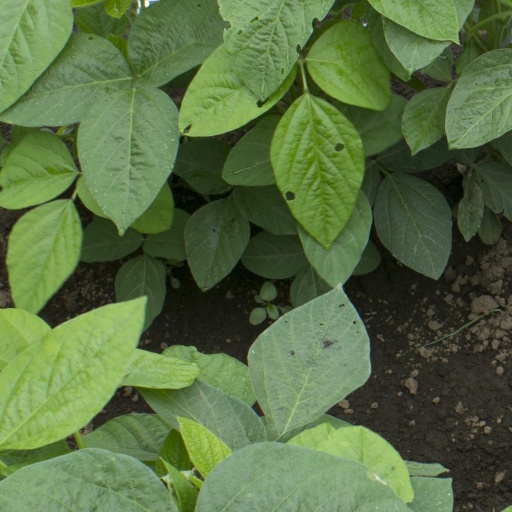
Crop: soybean